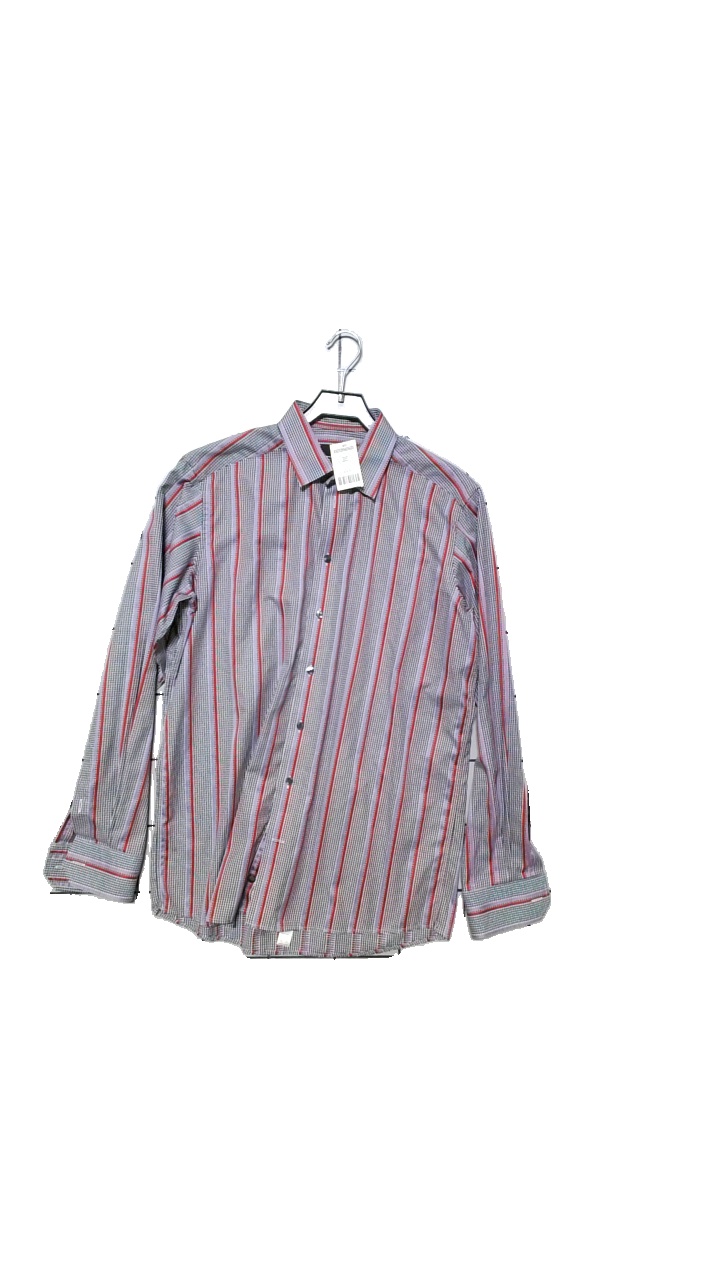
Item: Shirt (Men)
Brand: Eton
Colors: Red, Purple, Multicolor
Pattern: Striped
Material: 100% cotton
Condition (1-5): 5
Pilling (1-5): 5
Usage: Reuse
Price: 100-150